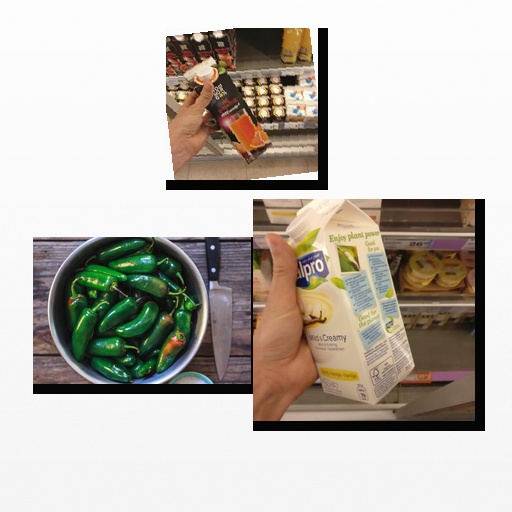
Food items: red_grapefruit_juice, jalapeno, vanilla_soyghurt